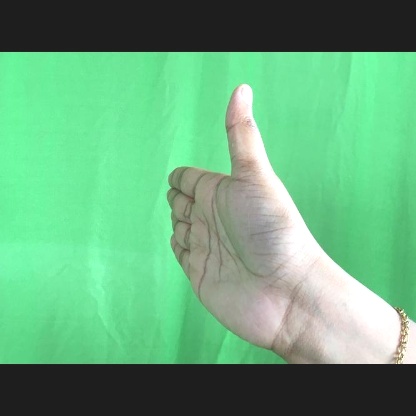
Mudra: Ardhachandran